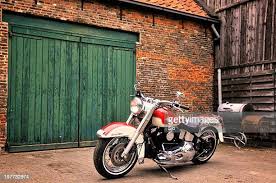
Vehicle type: Motorcycles